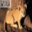
Label: lion